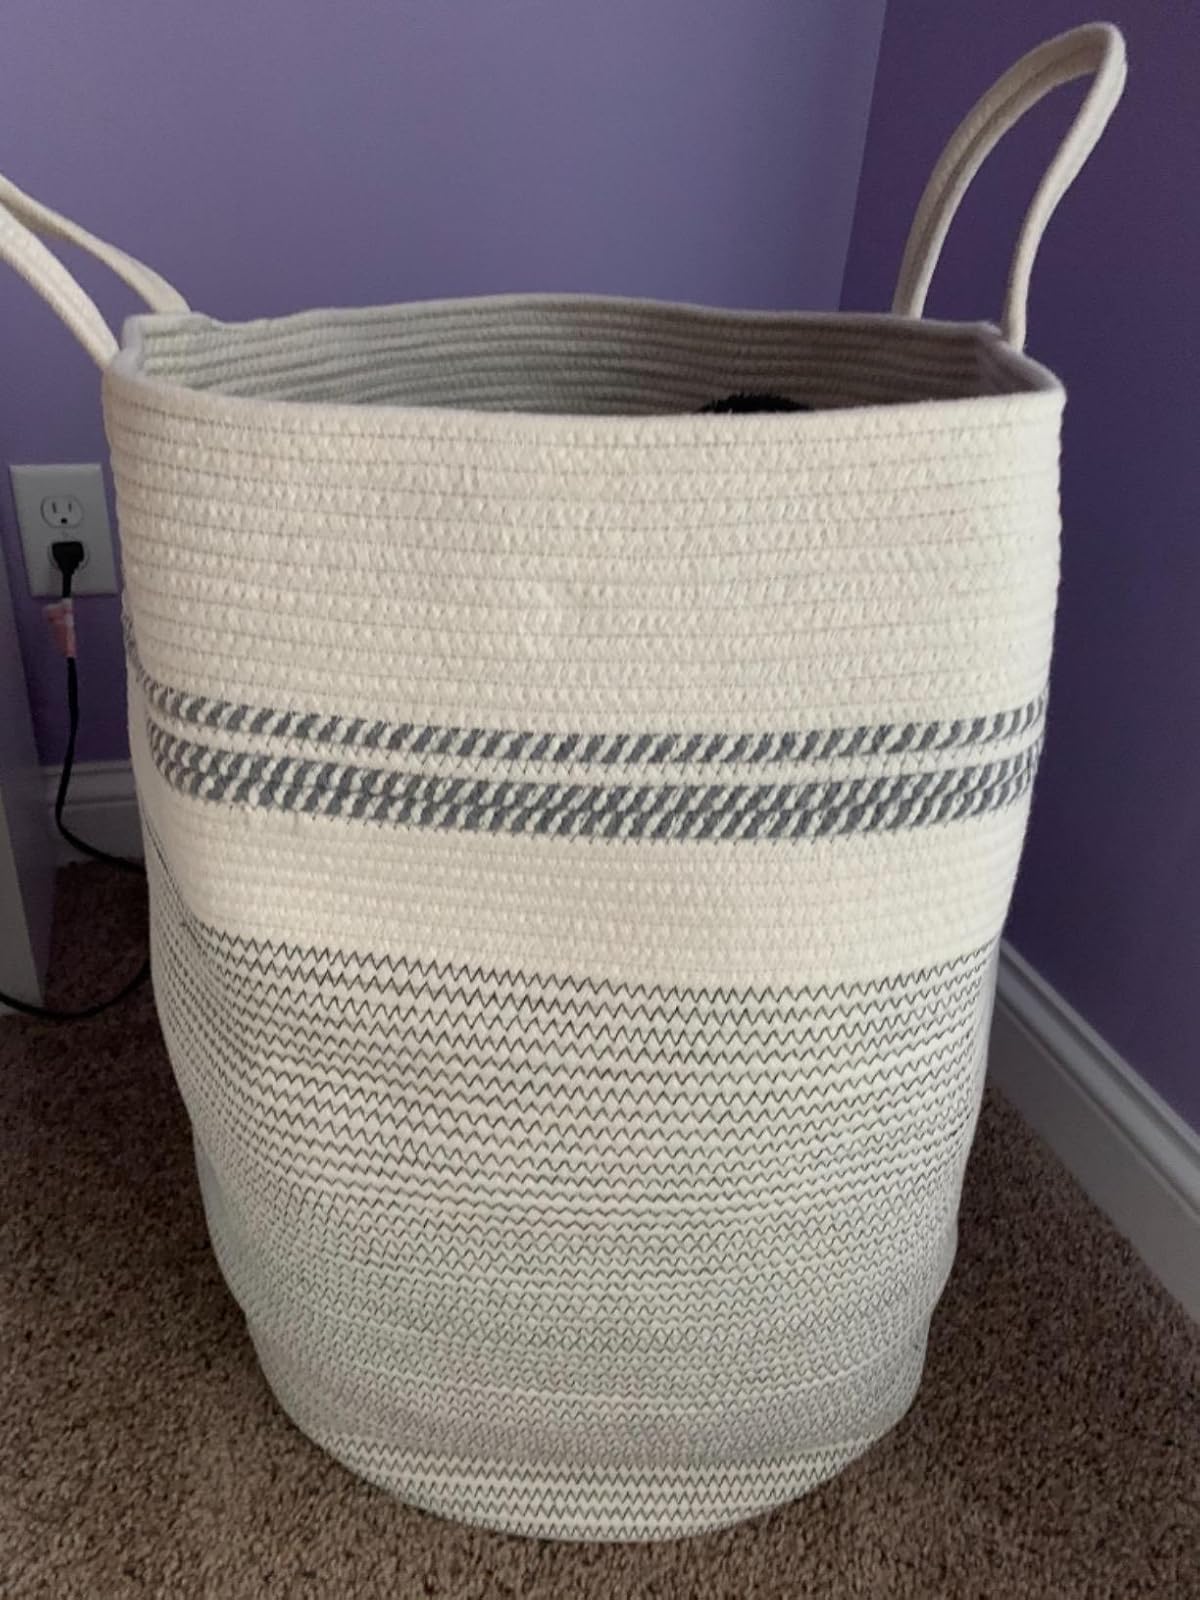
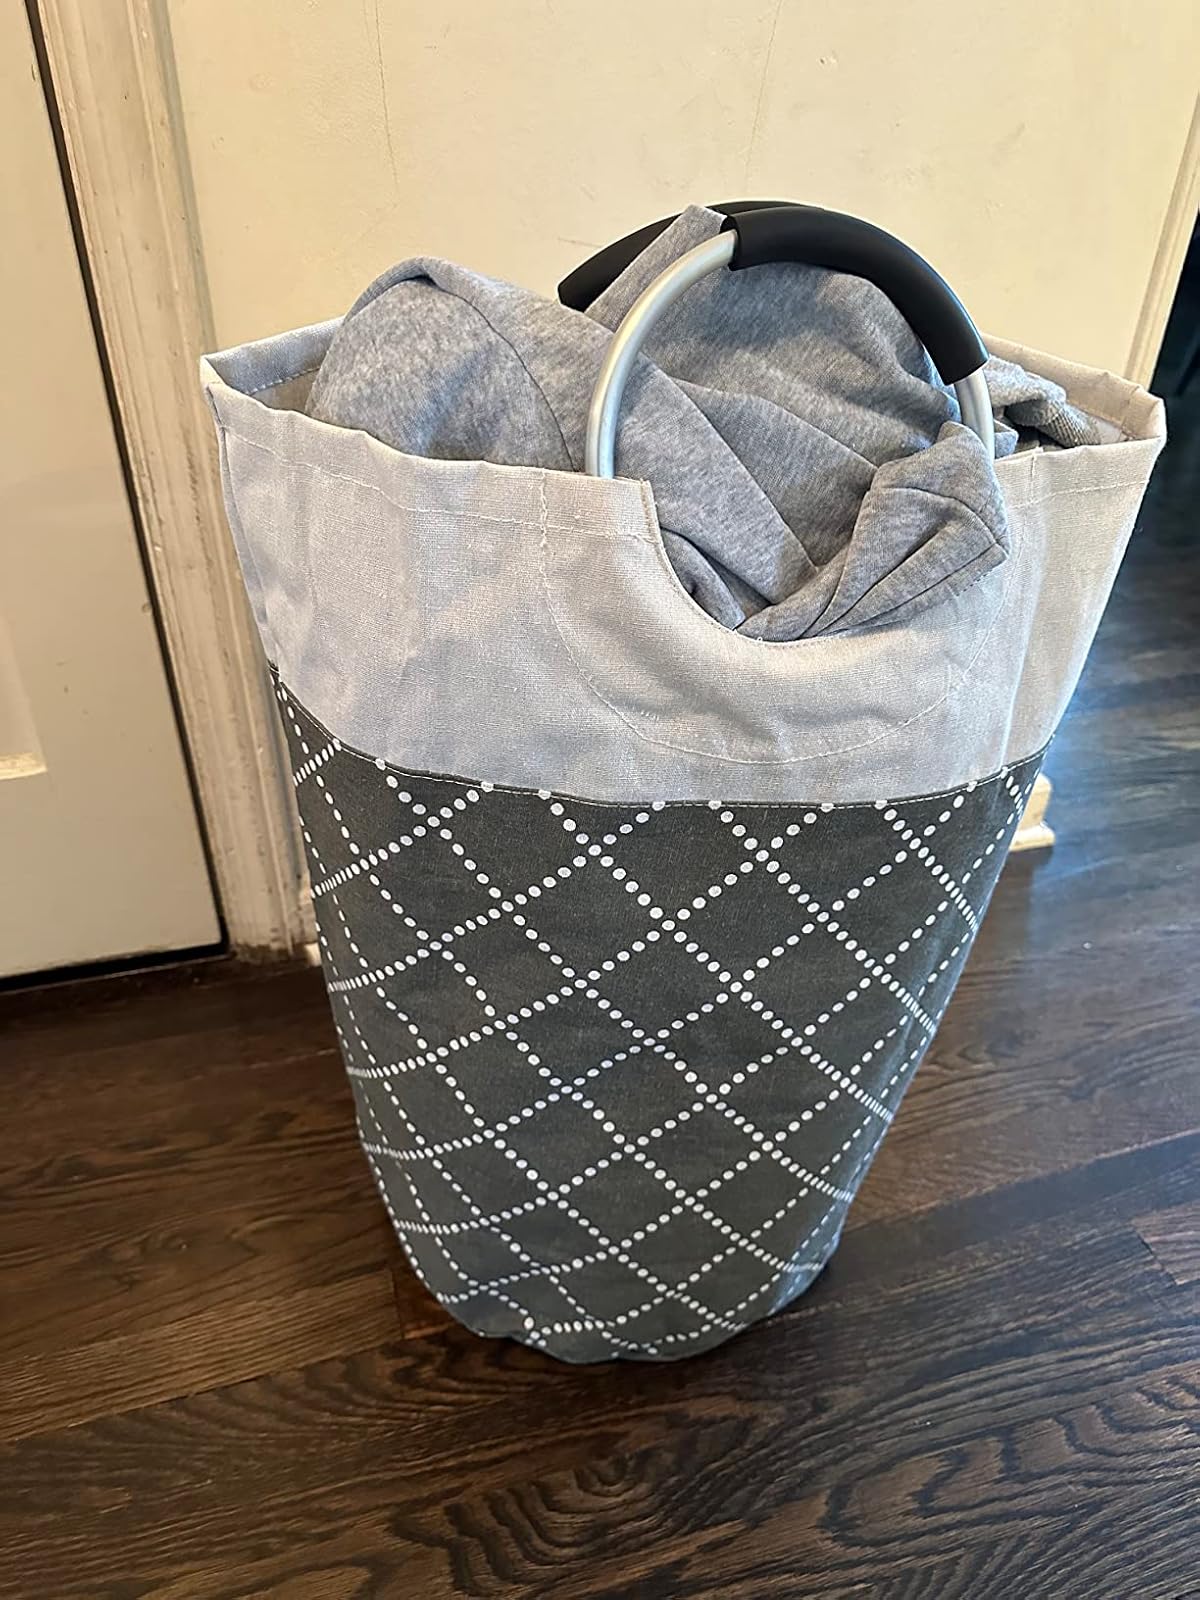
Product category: items_hamper
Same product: no